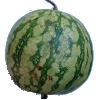
Label: watermelon